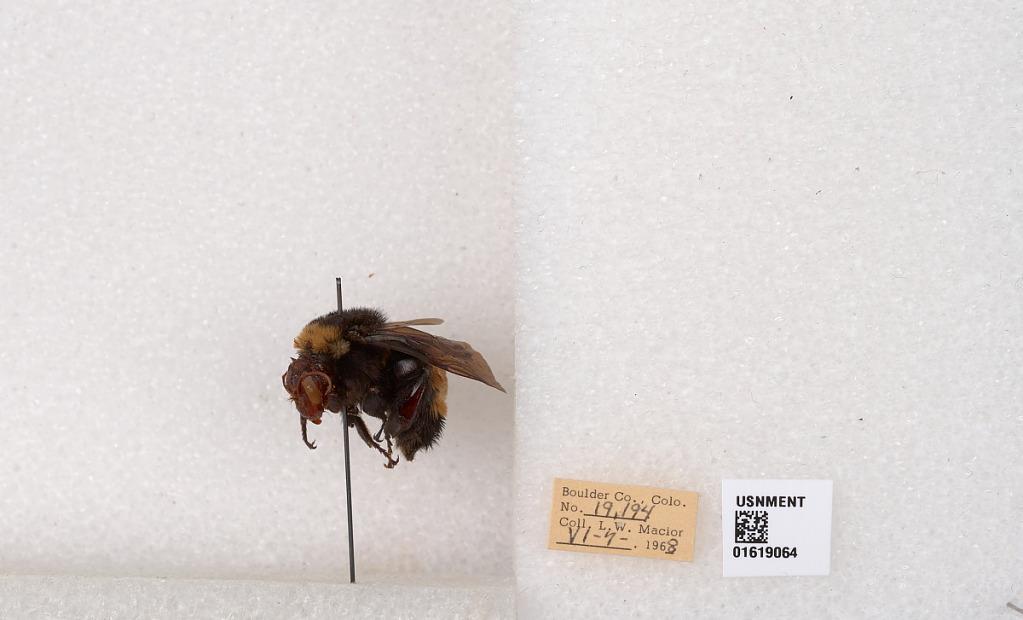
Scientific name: Bombus (Bombus) nevadensis auricormus
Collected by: L. Macior
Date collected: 1968-6-7
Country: United States
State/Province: Colorado
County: Boulder
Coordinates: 40.0925, -105.358